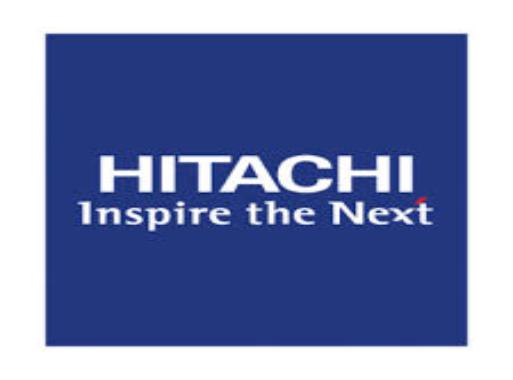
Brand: Hitachi
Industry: Leisure